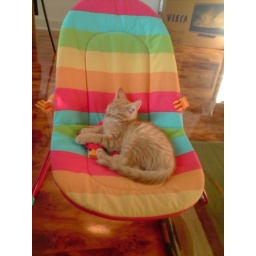
From my mobile again. My sister kitty Klaus sitting in my baby's bouncy chair